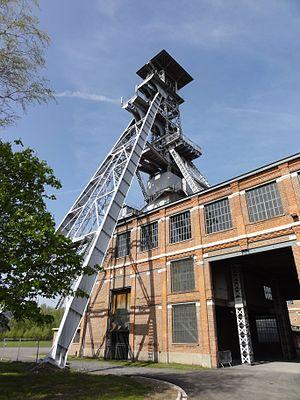
La fosse Arenberg de la Compagnie des mines d'Anzin était un charbonnage du bassin minier du Nord-Pas-de-Calais constitué de trois puits (dont un double compartimenté) situé à Wallers, Nord, Nord-Pas-de-Calais, France. La fosse Arenberg est classée aux monuments historiques le 22 février 2010, le périmètre de classement et d'inscription datant de 1992 ayant été étendu. Elle est également inscrite sur la liste du patrimoine mondial de l'Unesco le 30 juin 2012 et y constitue en partie le site no 15.
Le site minier de Wallers-Arenberg est classé aux Monuments historiques depuis 1992 et inscrit au Bassin minier Nord-Pas-de-Calais Patrimoine mondial de l’Unesco depuis 2012.